Marcelle Semmer

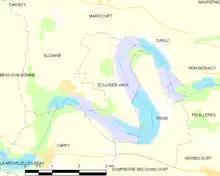
Path of the Somme River at the hamlets of Éclusier-Vaux.

By the next morning, the Germans had gathered enough boats to construct a temporary bridge across the canal and take control of the village. Semmer remained in her home, unrecognized by the occupying forces, and she secretly continued to assist French soldiers. In the following weeks, she found 17 soldiers who had become injured or separated from their units. She hid the soldiers in a tunnel that connected an unused shed to the old phosphate mine, and there she fed them, found civilian clothes for their disguises and helped 16 of them escape into French-held territory. Only when she was helping the seventeenth soldier was she caught and taken to a German commander who gave her the opportunity to deny that she was deliberately aiding an enemy. But she did not deny it, according to Edwards, saying "I am an orphan. I have but one mother, France! For her, my life!"